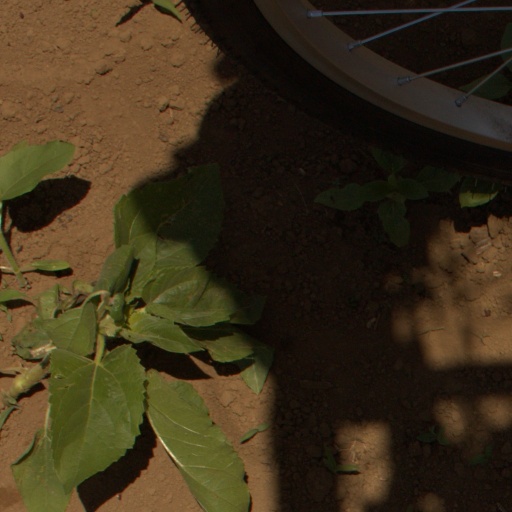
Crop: Jerusalem artichoke